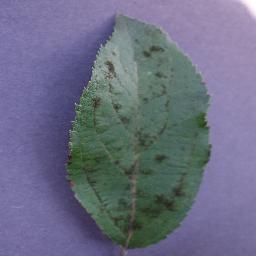
Label: Apple___Apple_scab